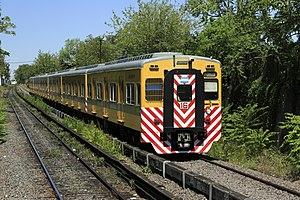
"La Ligne Urquiza, à Buenos Aires, en Argentine est une ligne de chemin de fer destinée au transport d'habitants des banlieues vers le centre économique de la ville. Elle prend naissance à la gare appelée Estación Federico Lacroze, dans le quartier de Chacarita, et s'étend jusqu'à la station ou gare General Lemos, dans la localité suburbaine de San Miguel, fin d'un rameau électrifié du chemin de fer General Urquiza ou ""FCGU"", dont elle emprunte ce faisant la partie des voies correspondant au grand Buenos Aires.